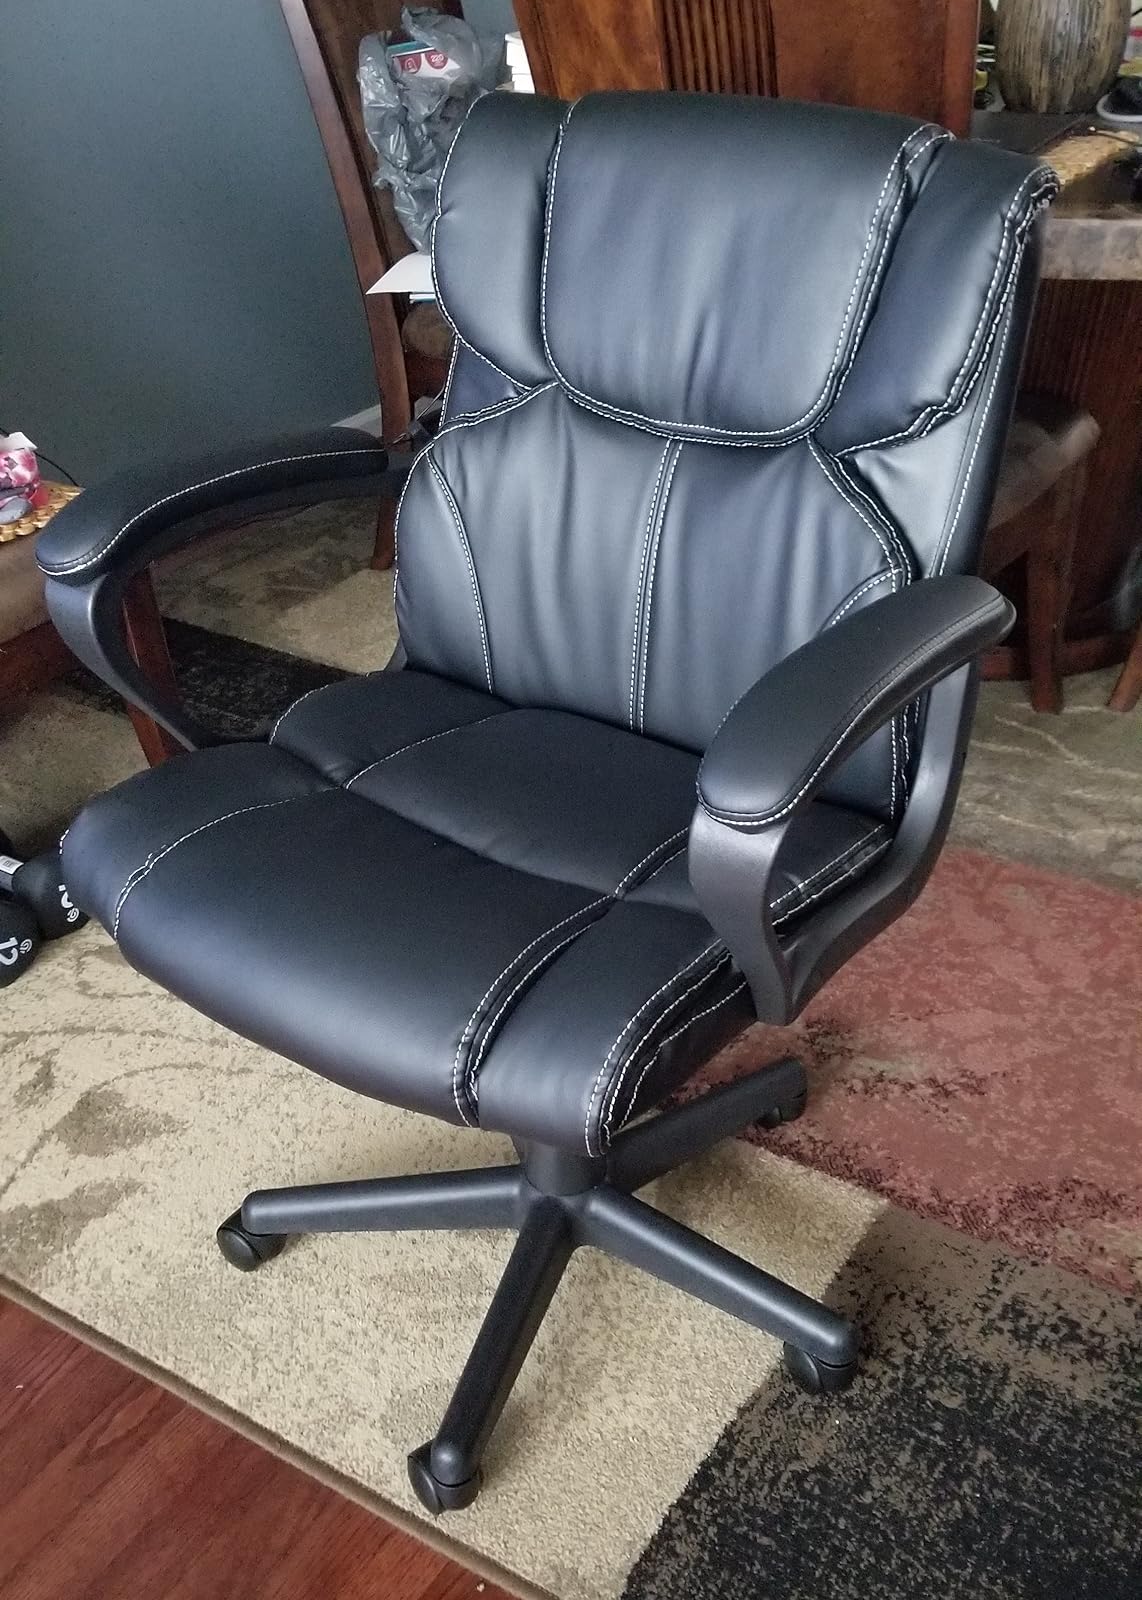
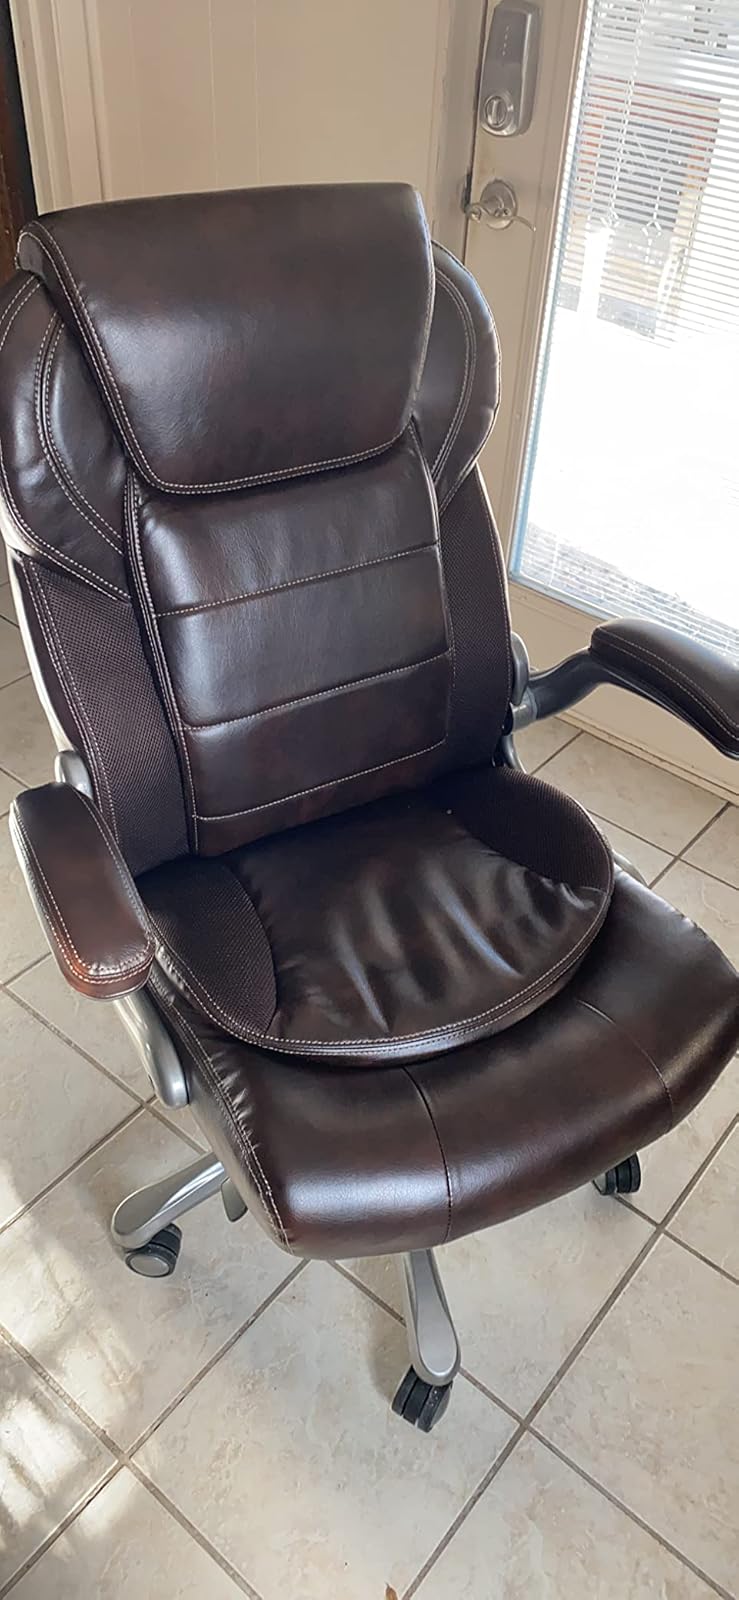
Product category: items_chair
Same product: no